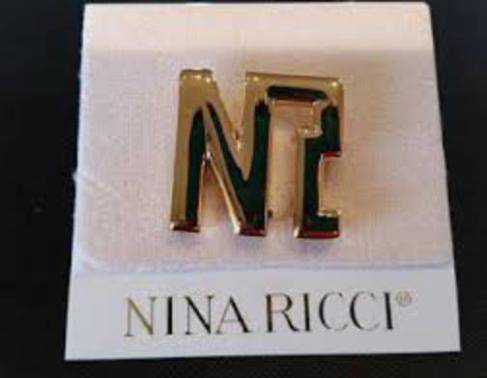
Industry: Clothes